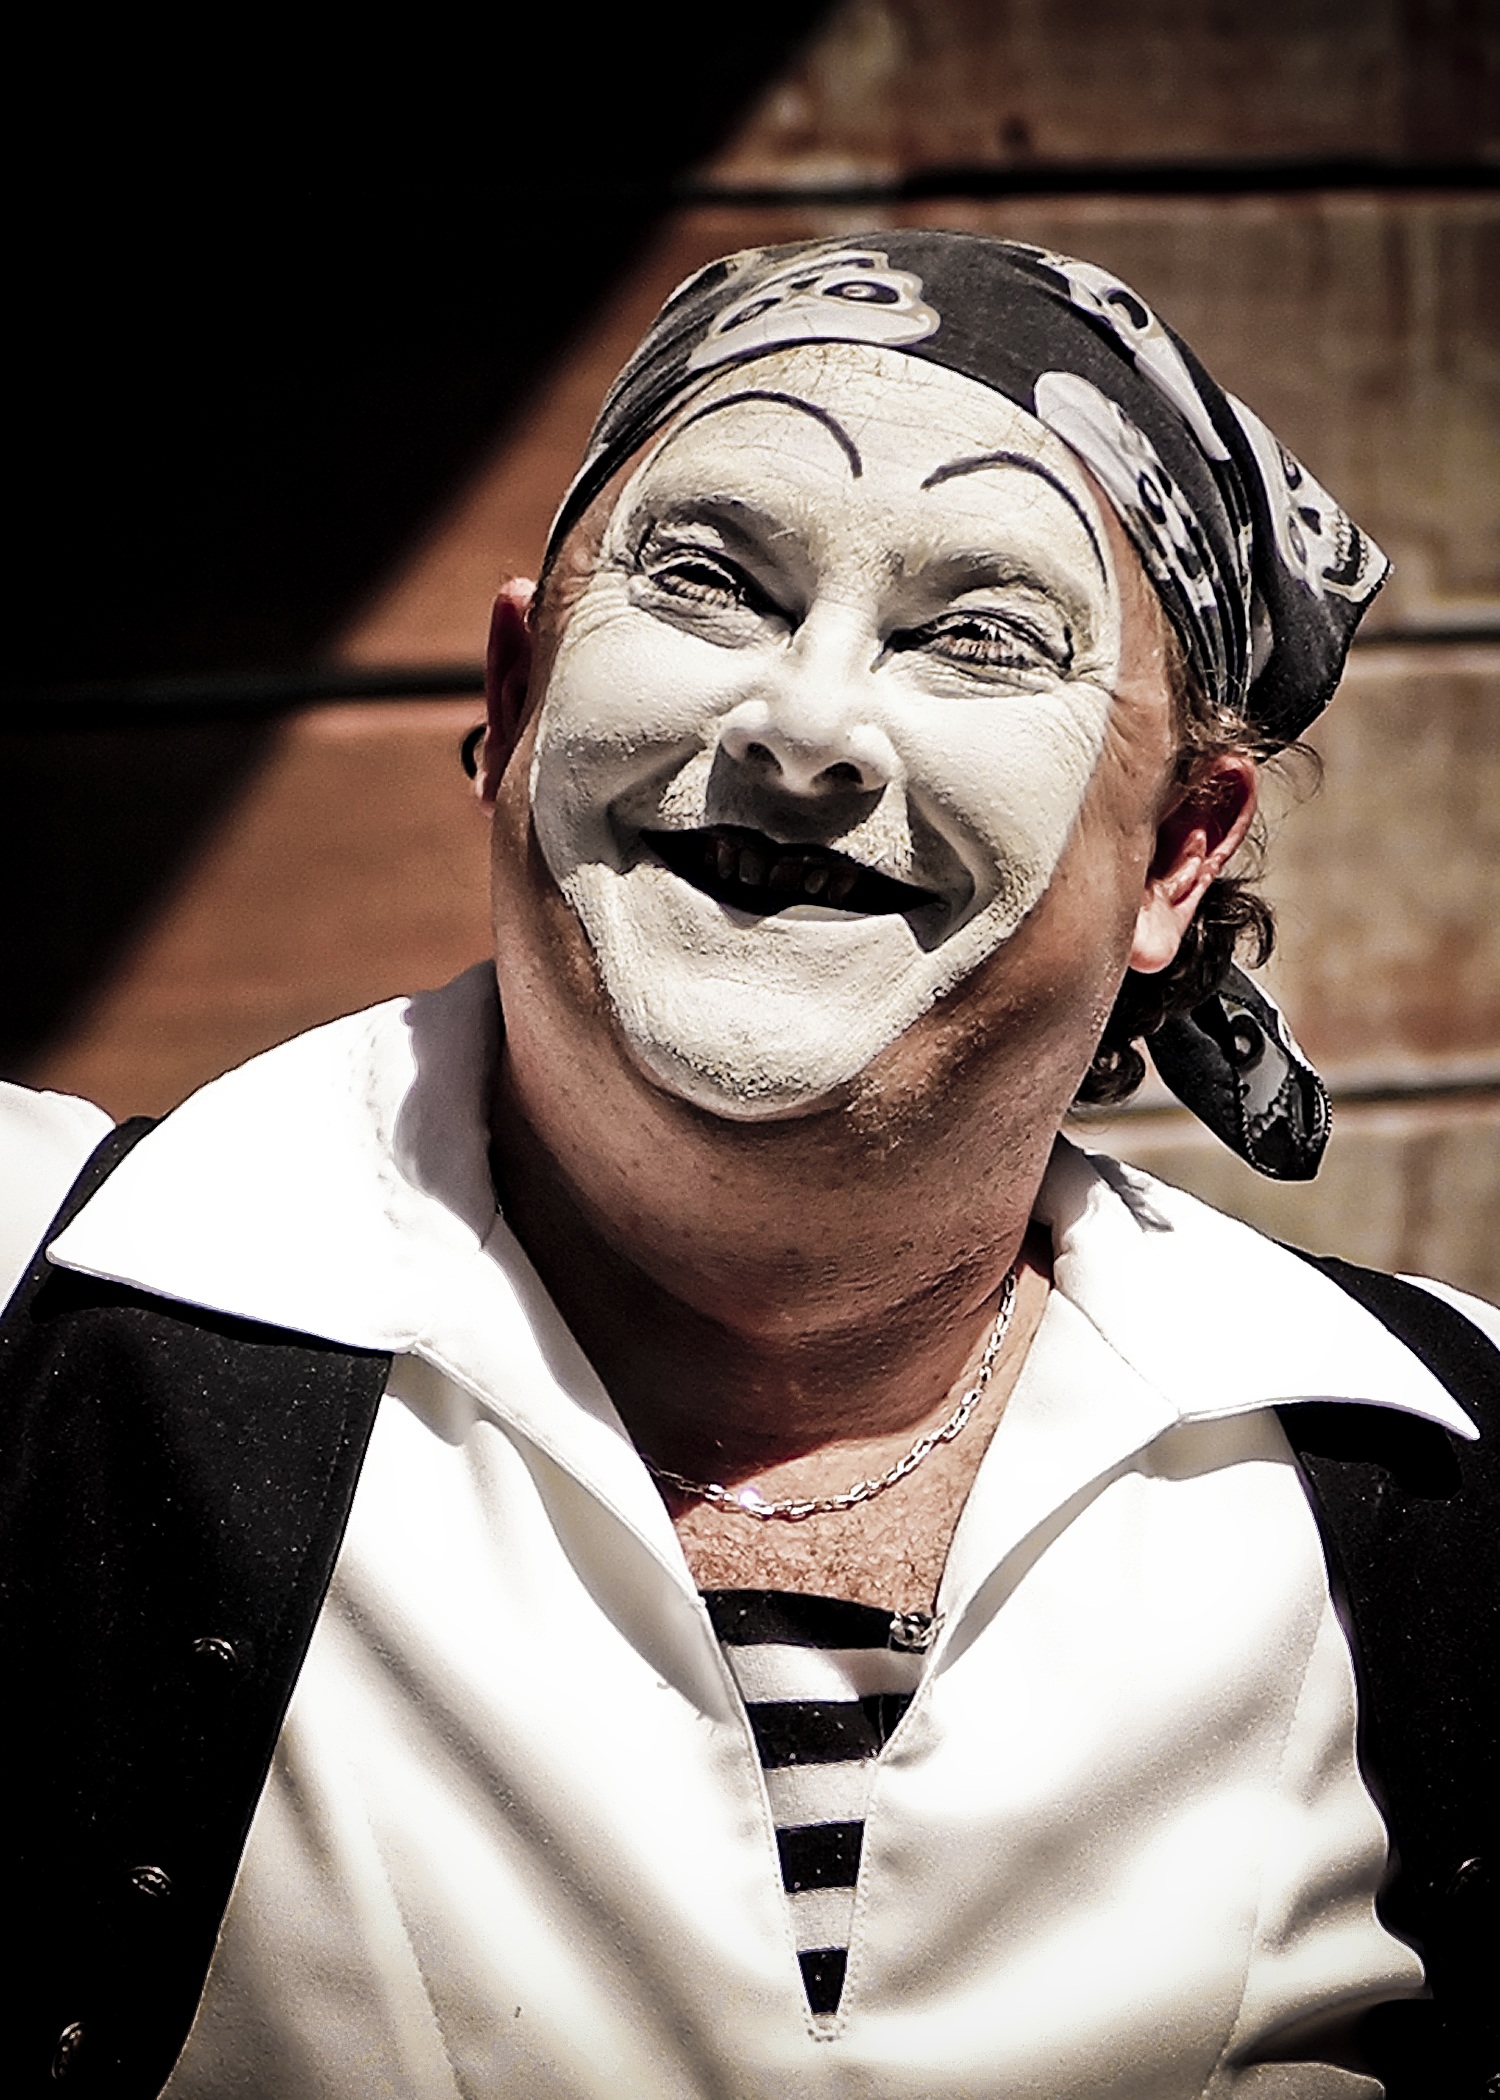
man, person, white, photography, portrait, artistic, clothing, black, smile, makeup, mouth, clown, face, mask, head, photograph, expression, theater, circus, character, costume, actor, mime, comedian, pantomime, mime artist